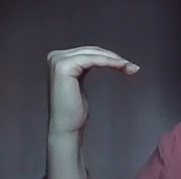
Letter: haa